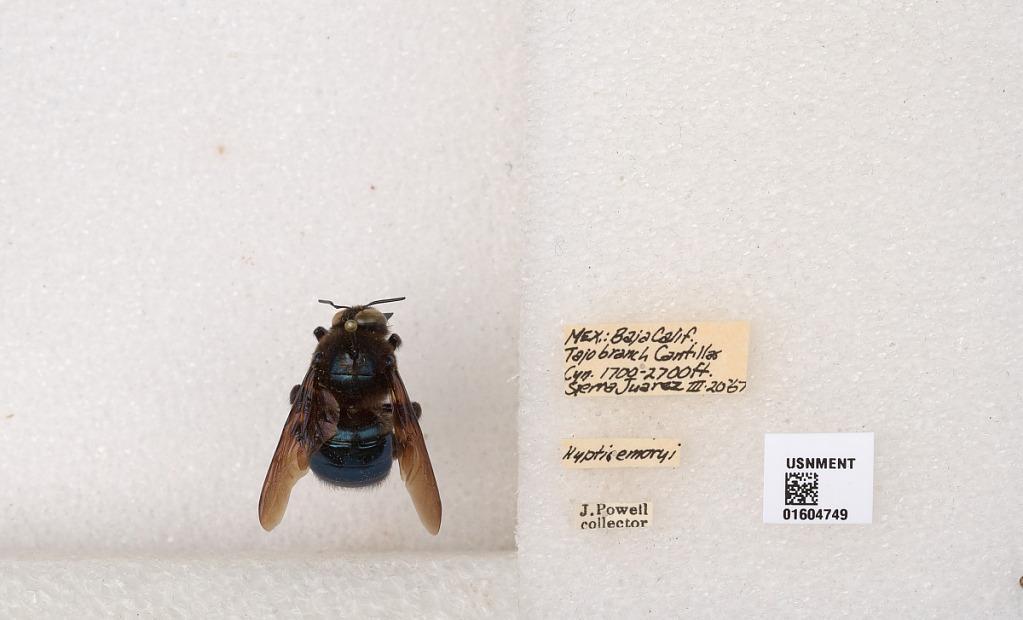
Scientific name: Xylocopa
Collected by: J. Powell
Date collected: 1967-3-20
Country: Mexico
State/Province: Baja California
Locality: Tajo Branch Cantillas Canyon, Sierra Juarez